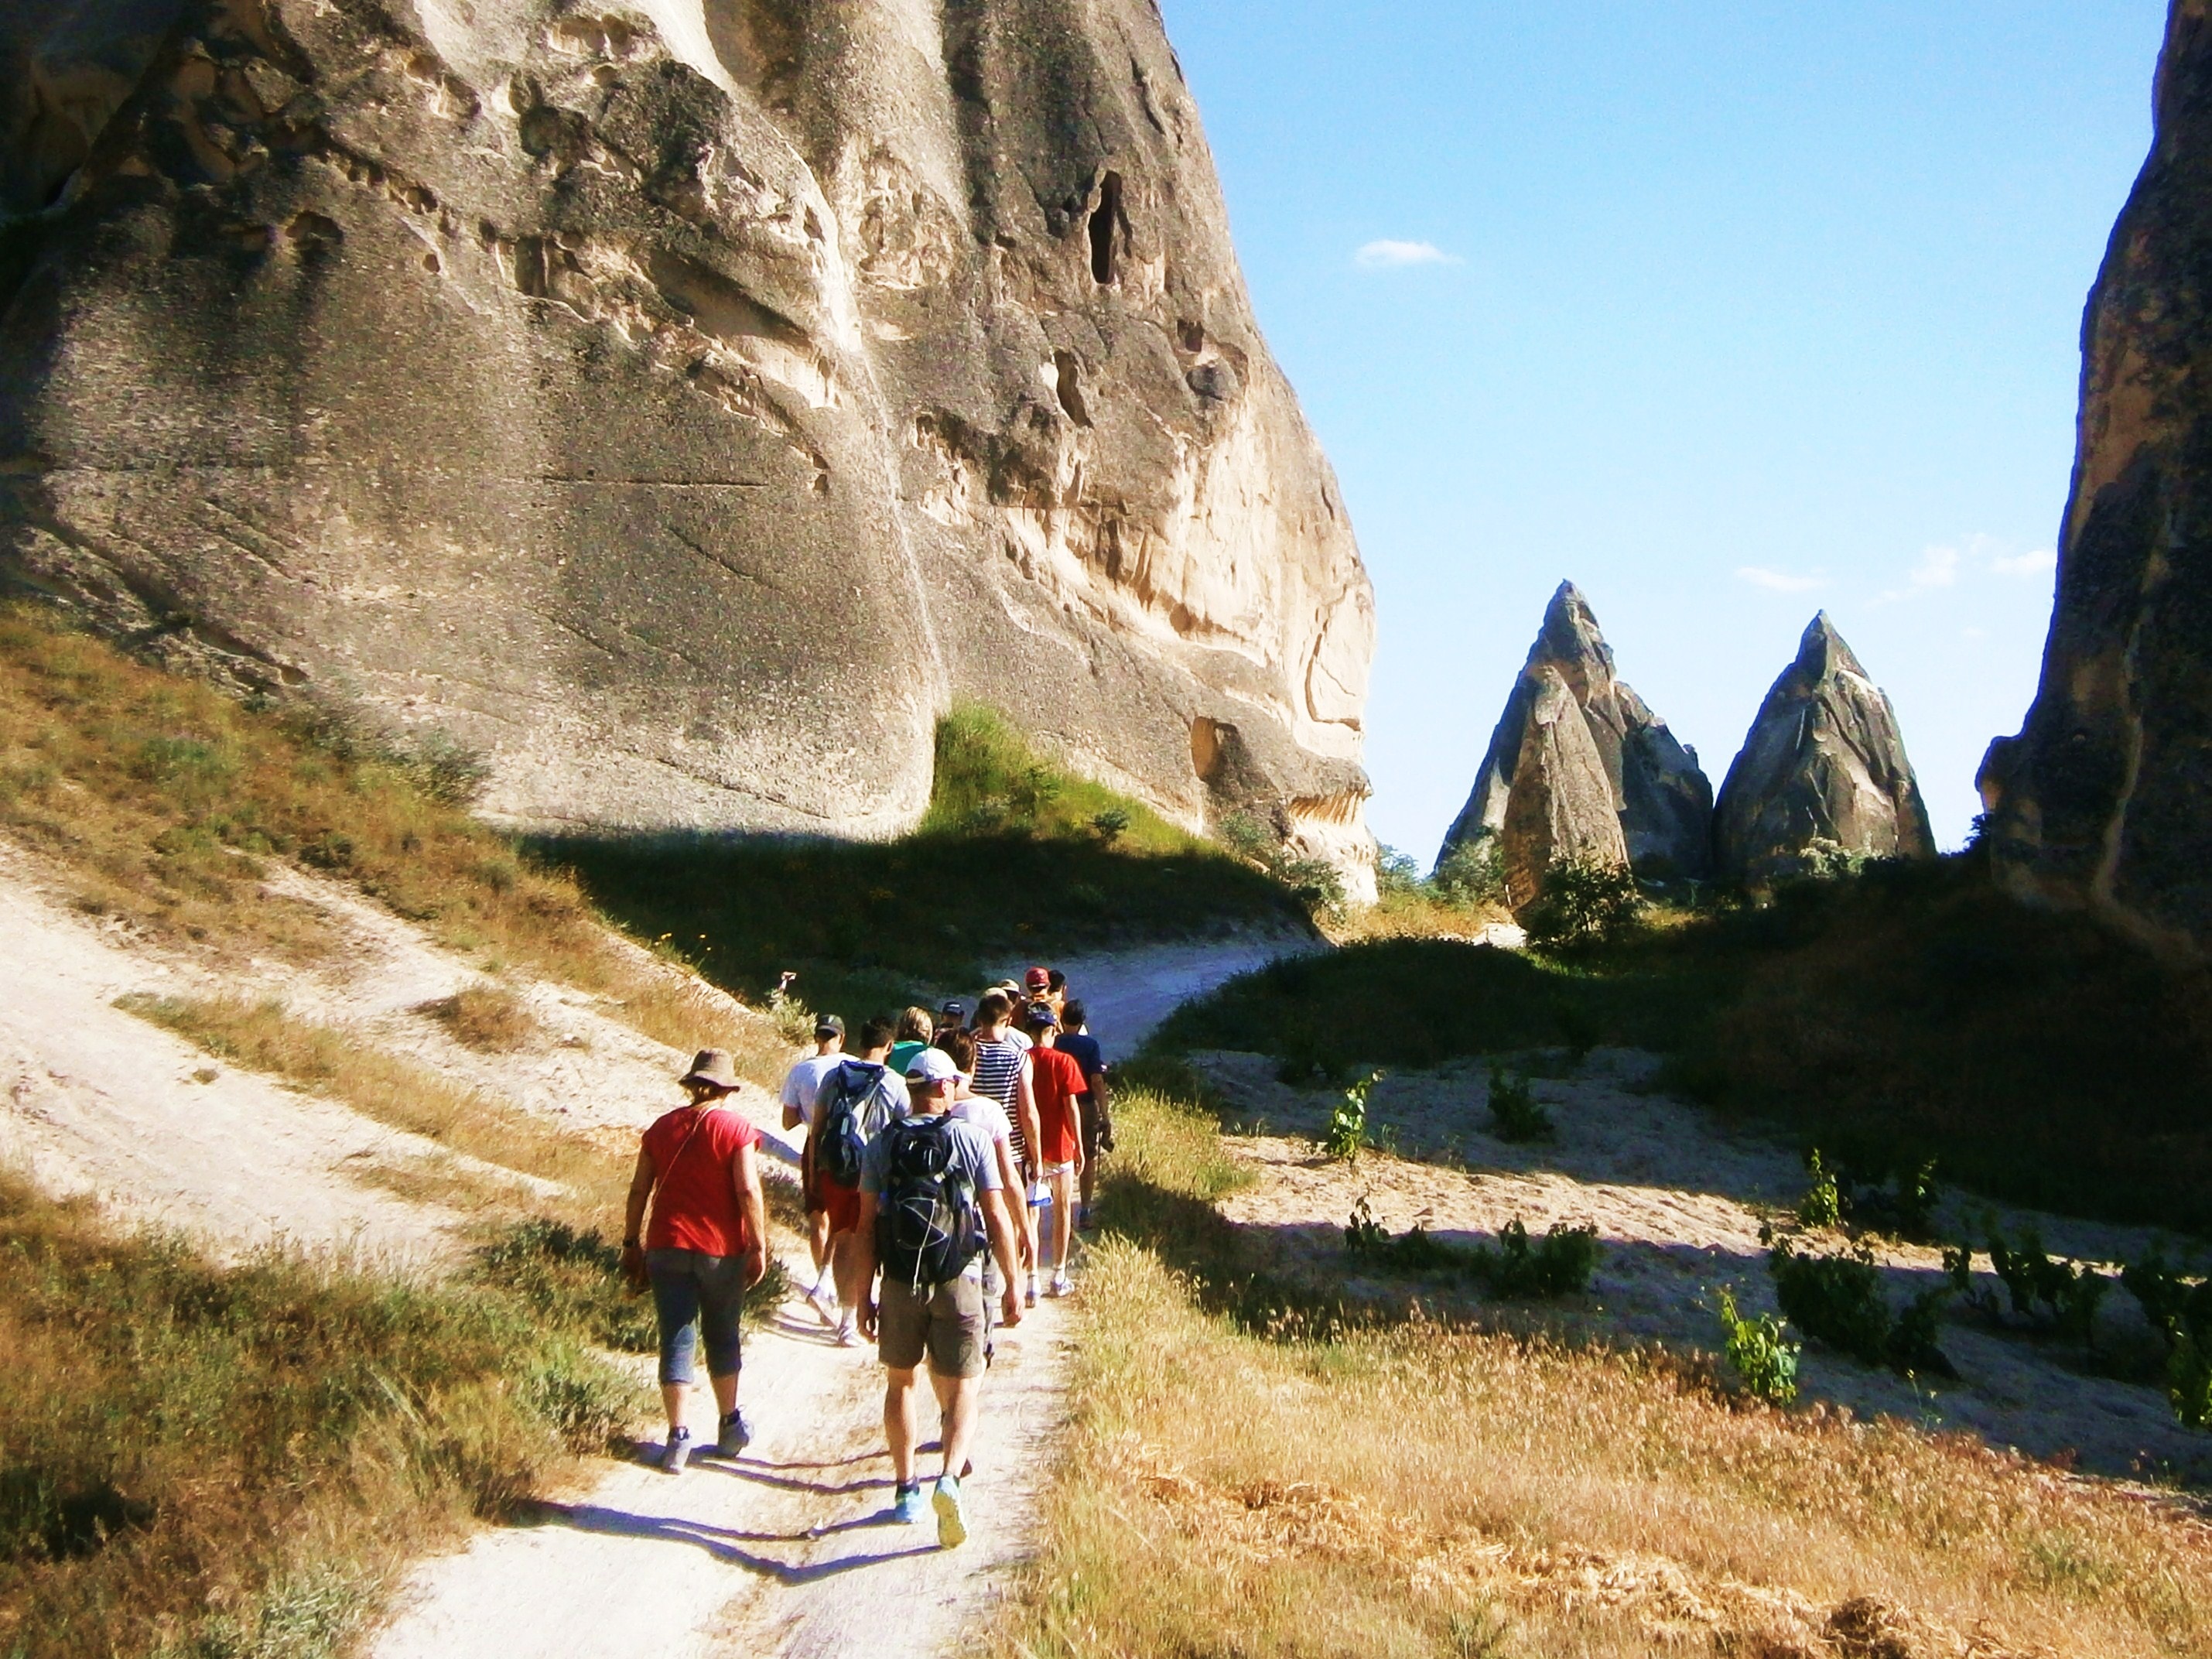
walking, mountain, hiking, trail, adventure, valley, mountain range, canyon, extreme sport, tourism, sports, backpacking, wadi, cappadocia, tours, tuff rock, outdoor recreation